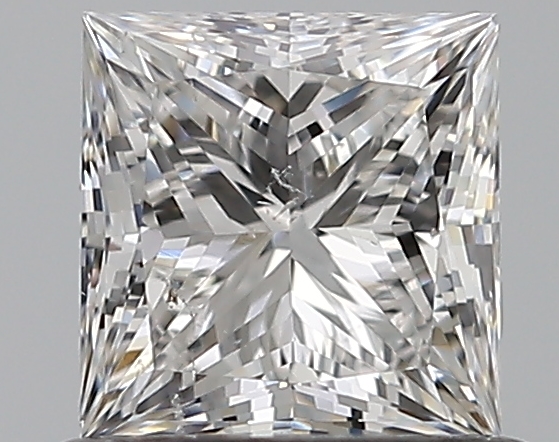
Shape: princess
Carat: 0.72
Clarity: SI2
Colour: F
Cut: EX
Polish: EX
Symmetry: GD
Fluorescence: N
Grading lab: GIA
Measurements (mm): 5.01 x 4.86 x 3.43